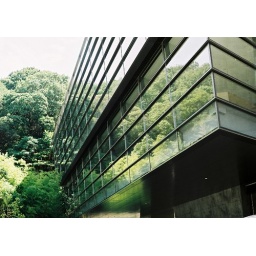
Welcome Ms Michiko san. The reflected green of trees in the glass window of this building was beautiful.